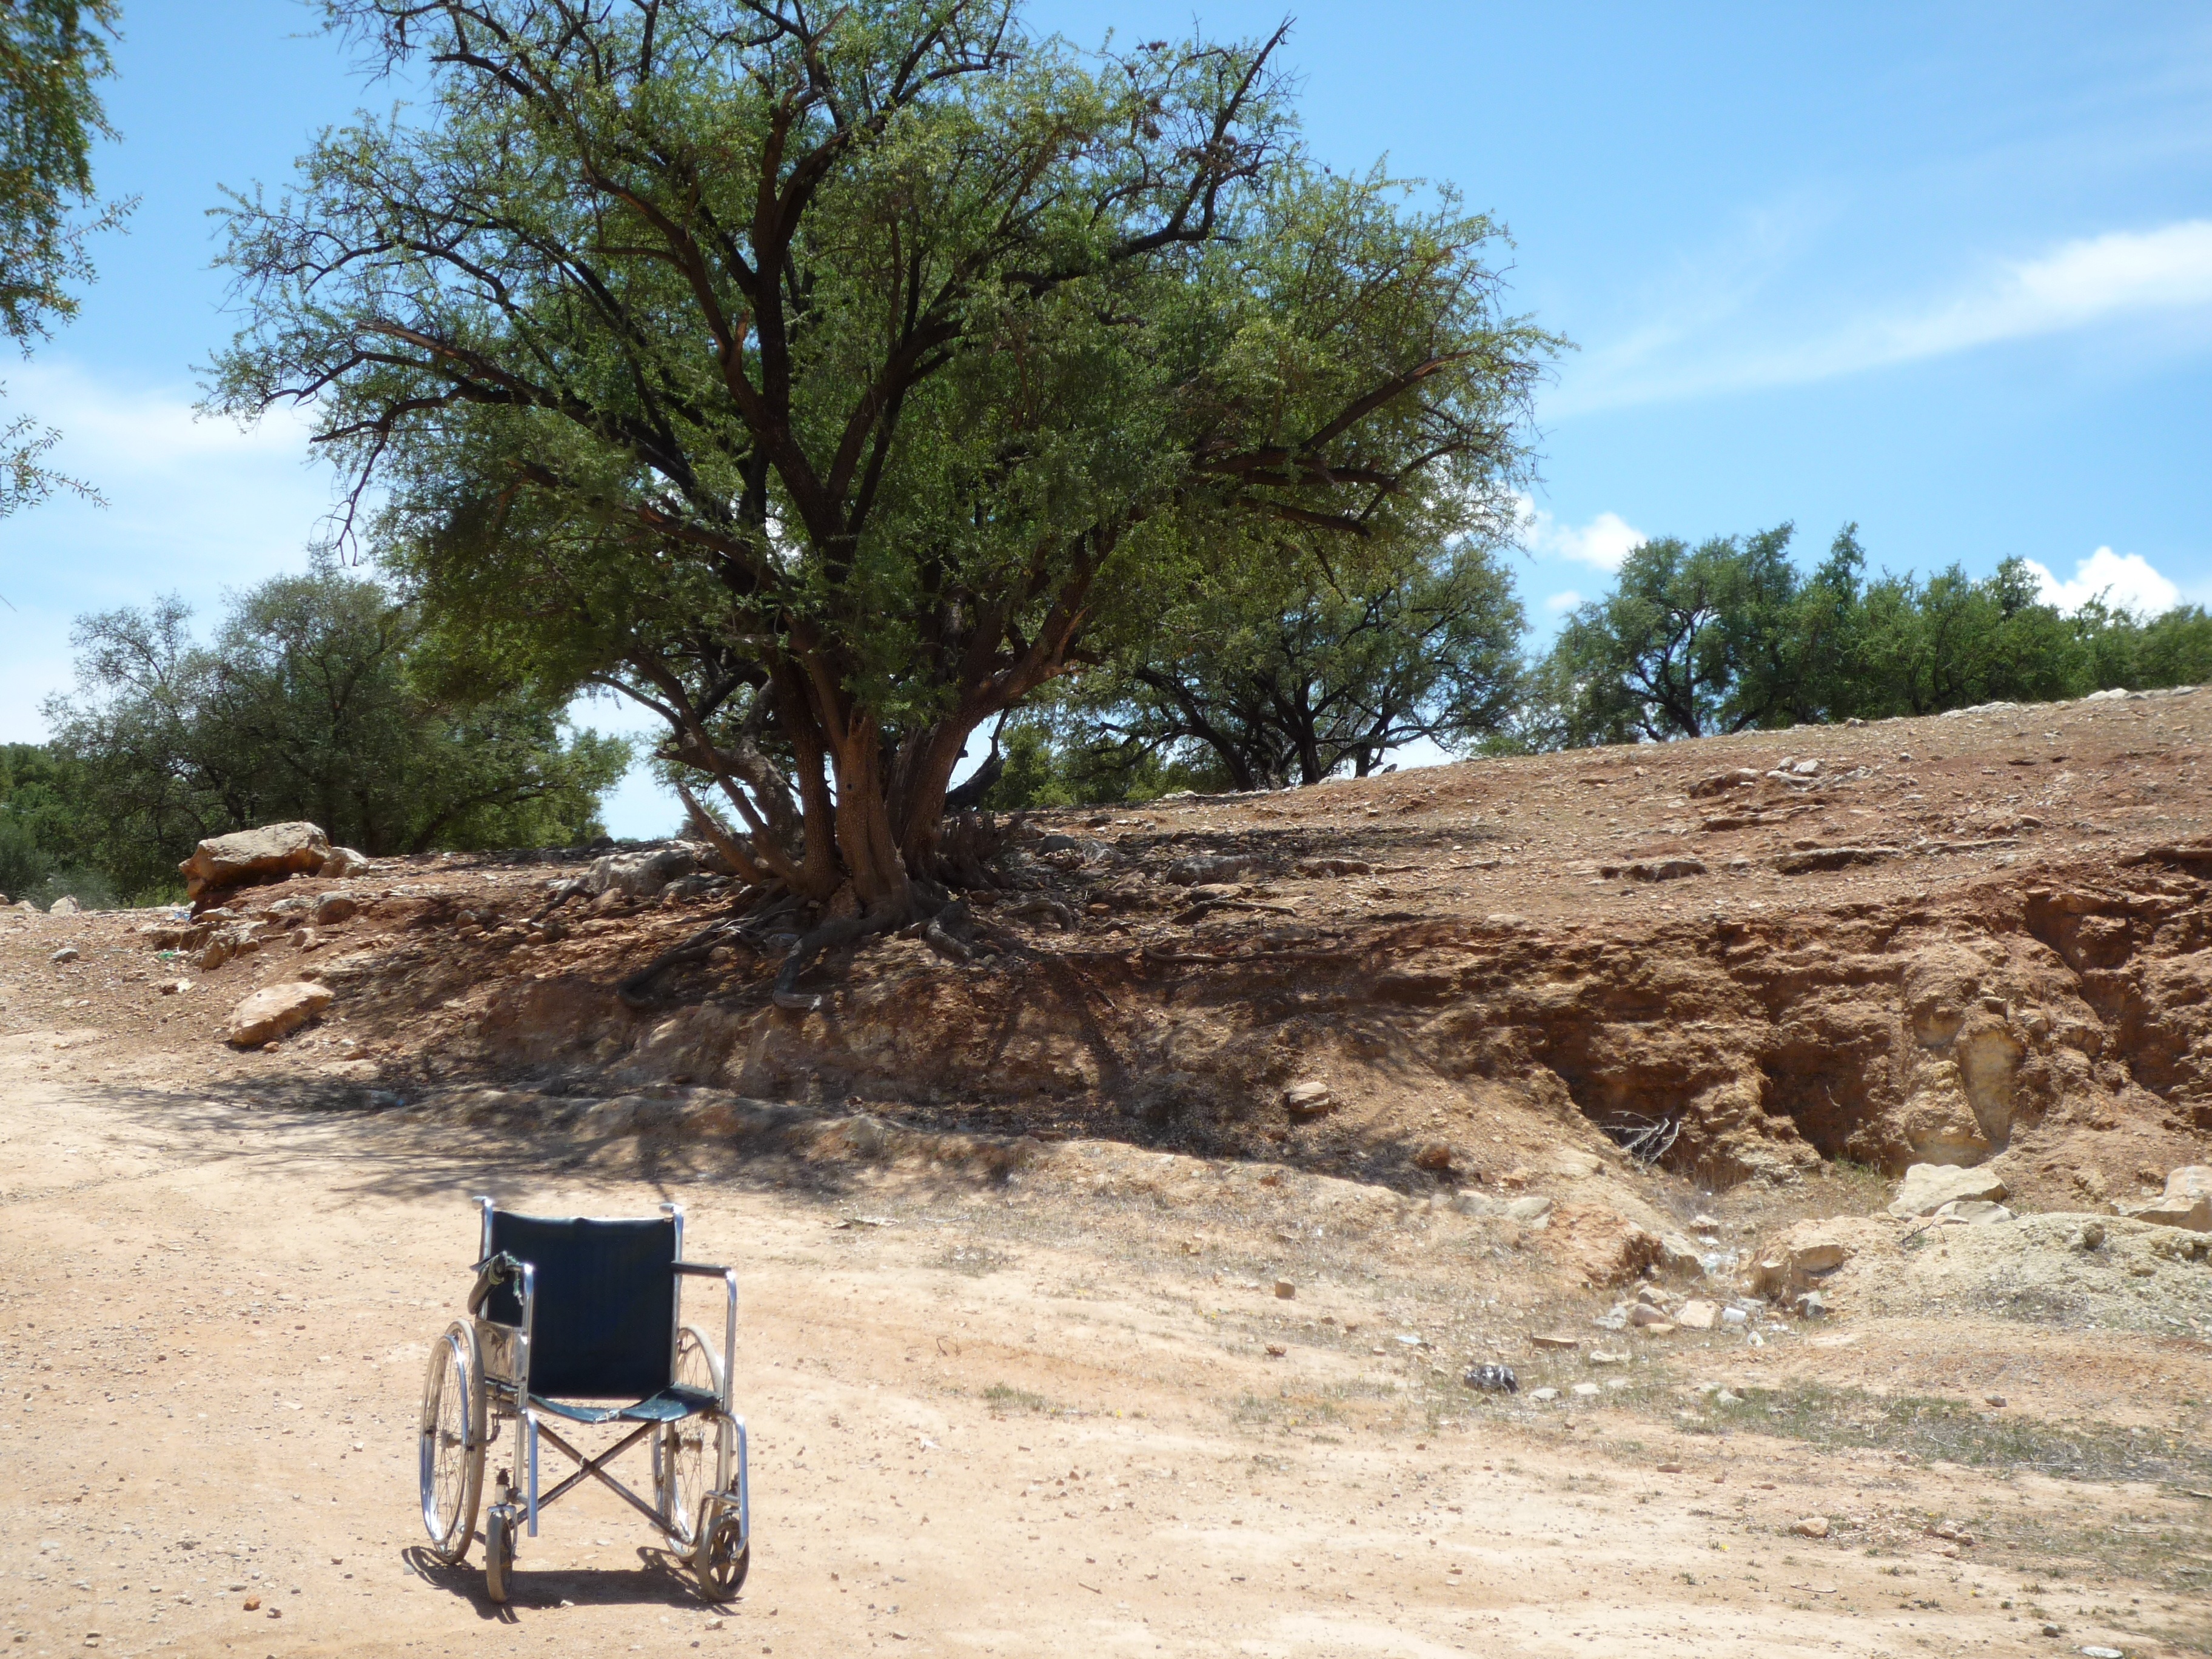
tree, trail, ranch, soil, wheelchair, lost, somewhere